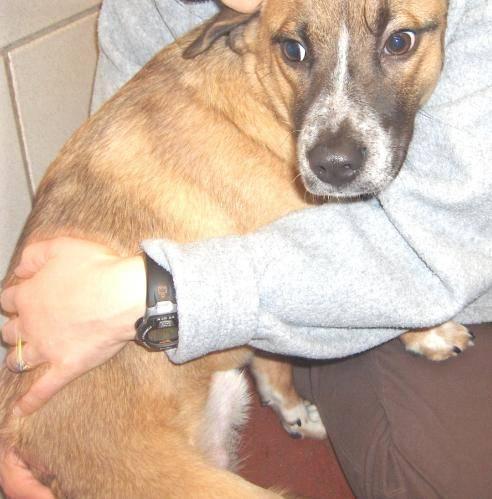
dog